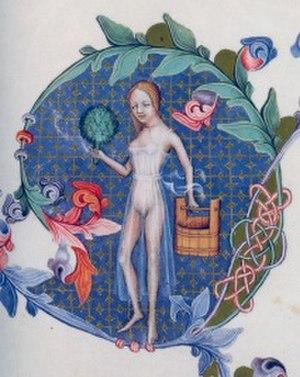
Le Maître de Balaam est un maître anonyme qui a illustré une partie de la Bible de Wenceslas, manuscrit enluminé de la fin du XIVᵉ siècle, commandé par le roi Wenceslas IV de Bohême. Il a illustré les chapitres du Livre des Nombres relatant les faits bibliques du temps du prophète Balaam. Les livres du Deutéronome et de Josué sont en partie enluminés par lui. Ce sont au total 125 pages qu'il a illustrées.